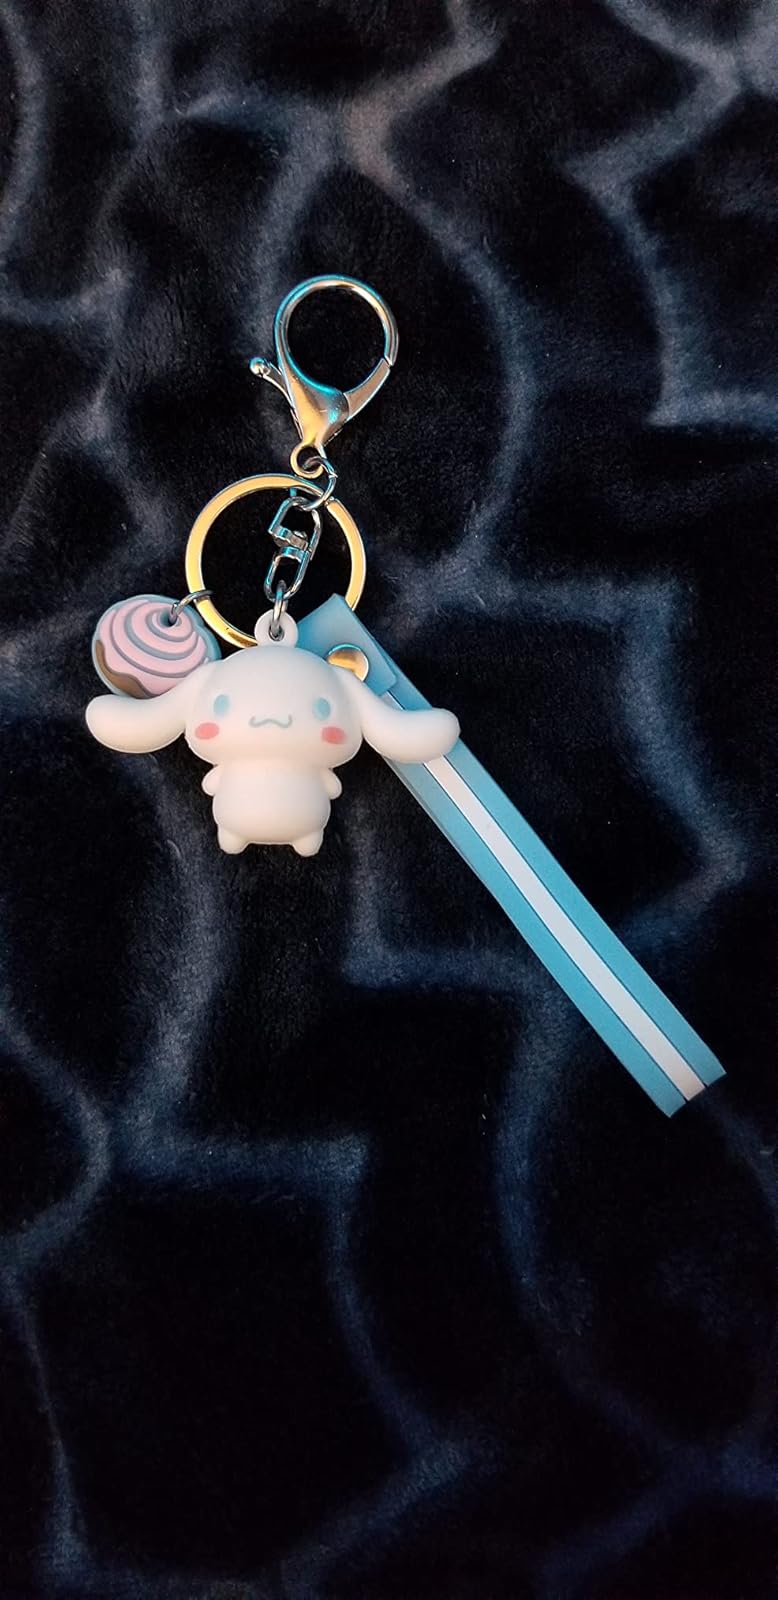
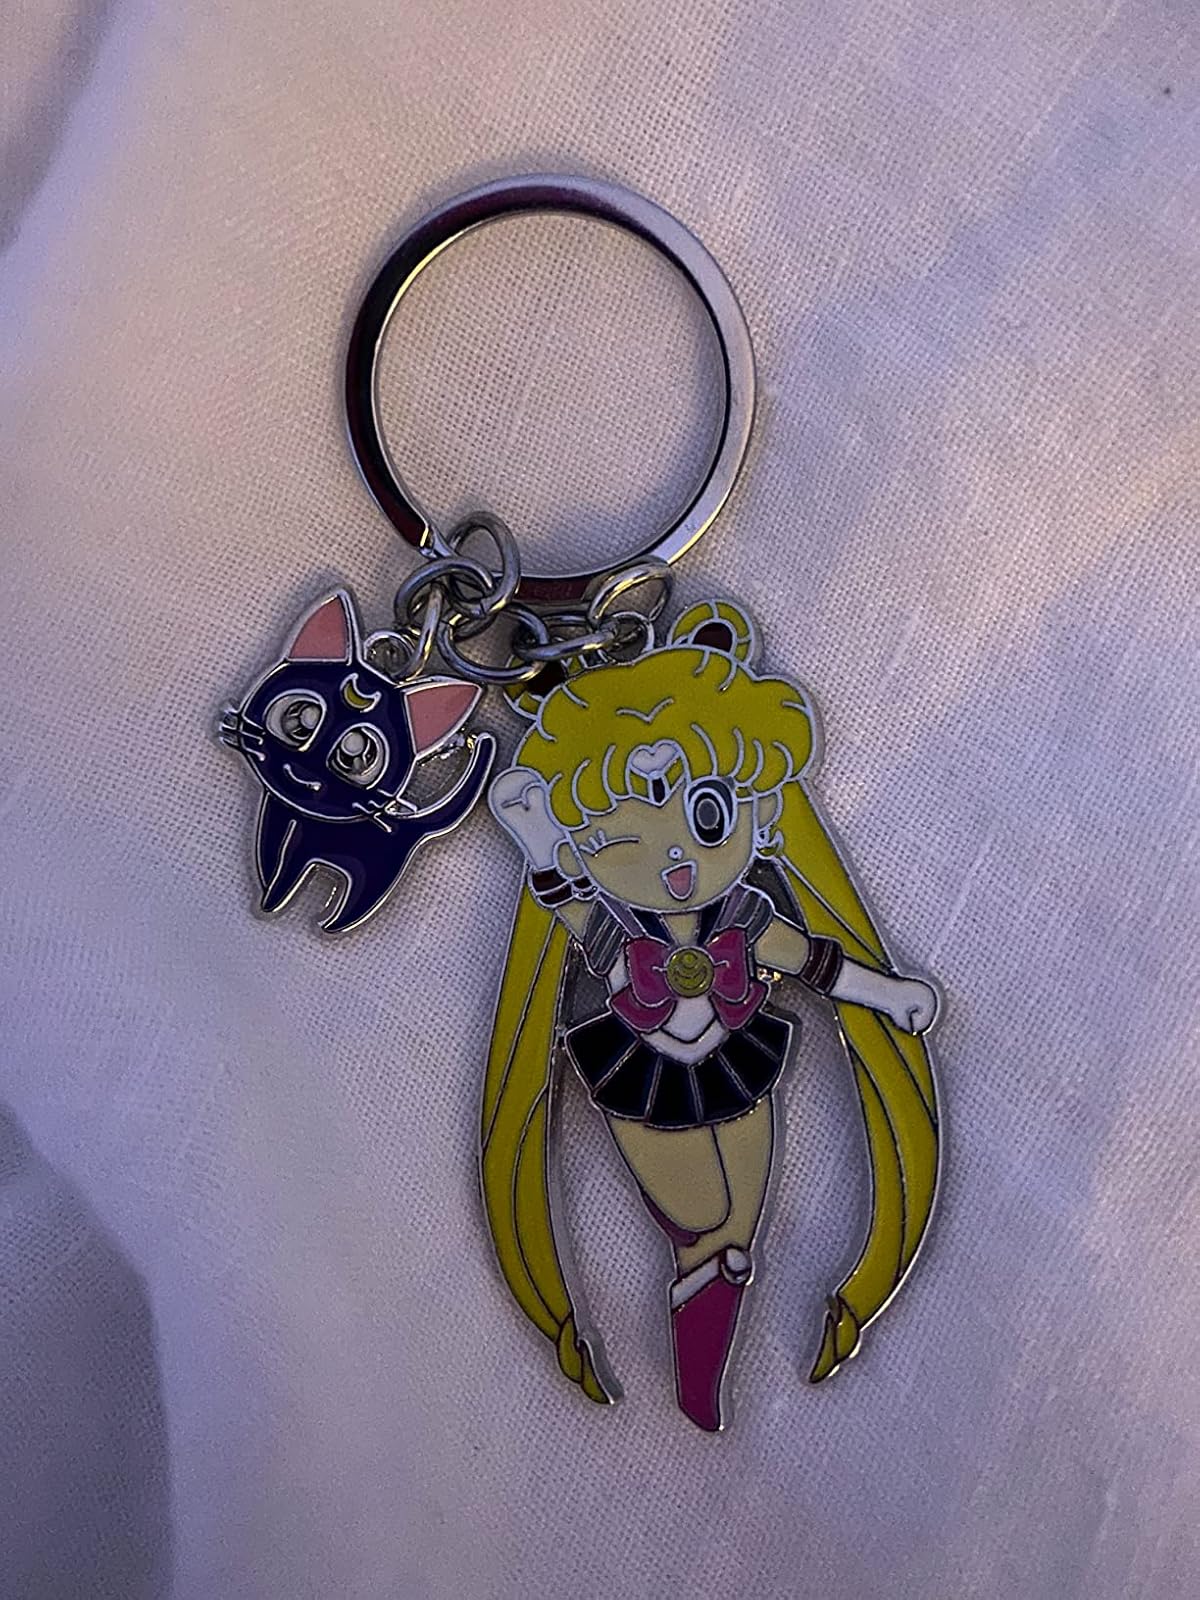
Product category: accessories_keychain
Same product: no